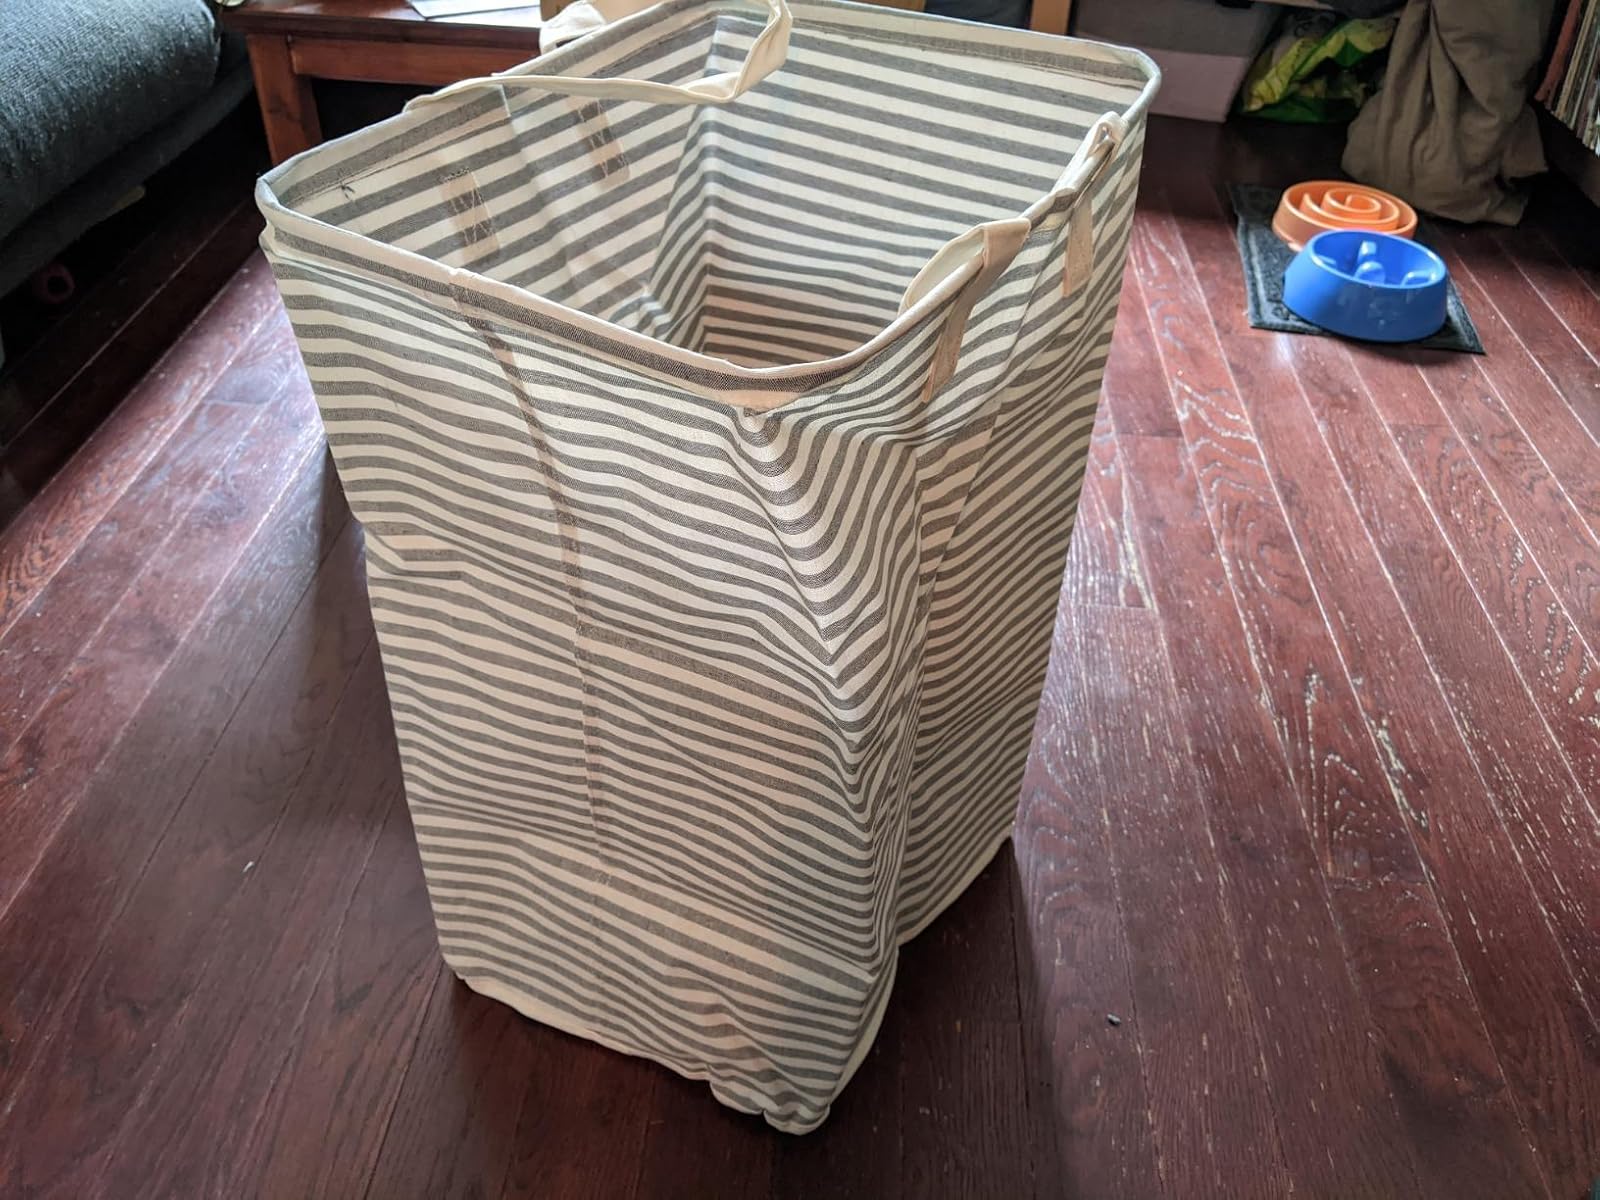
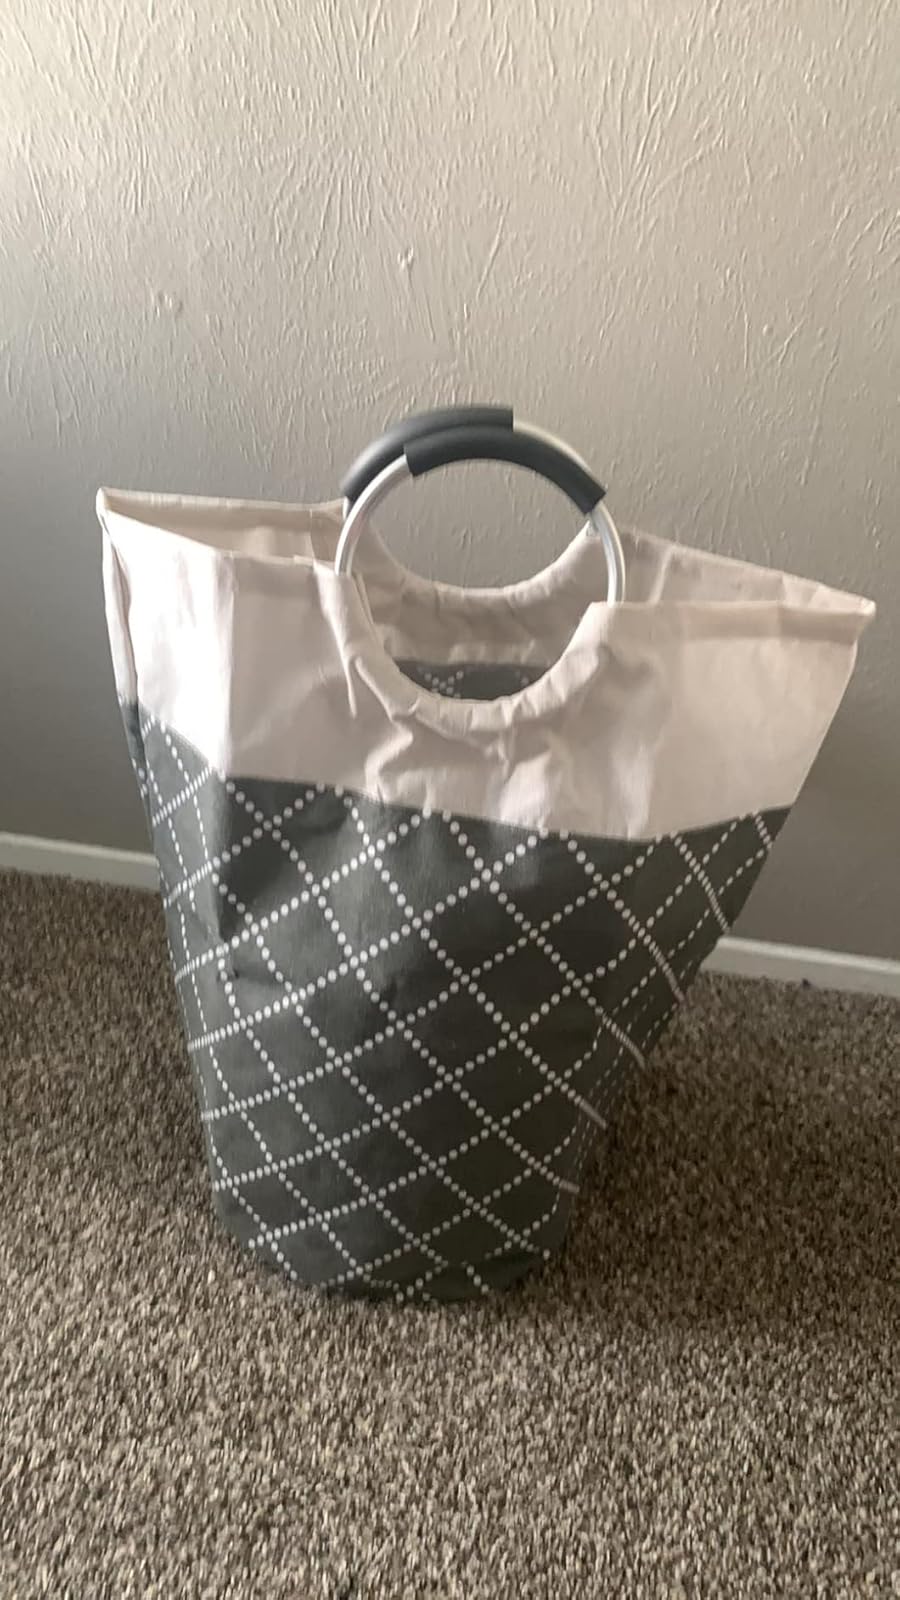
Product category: items_hamper
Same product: no